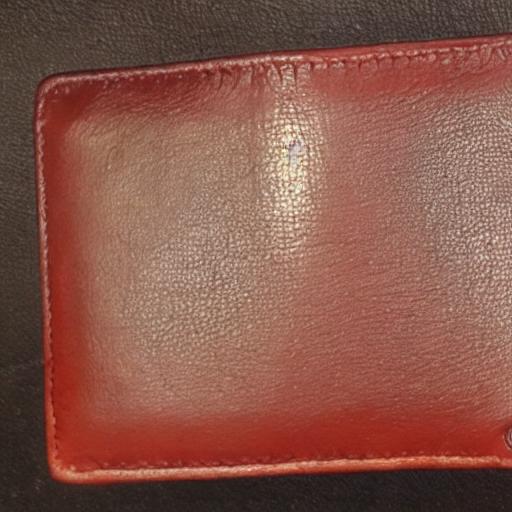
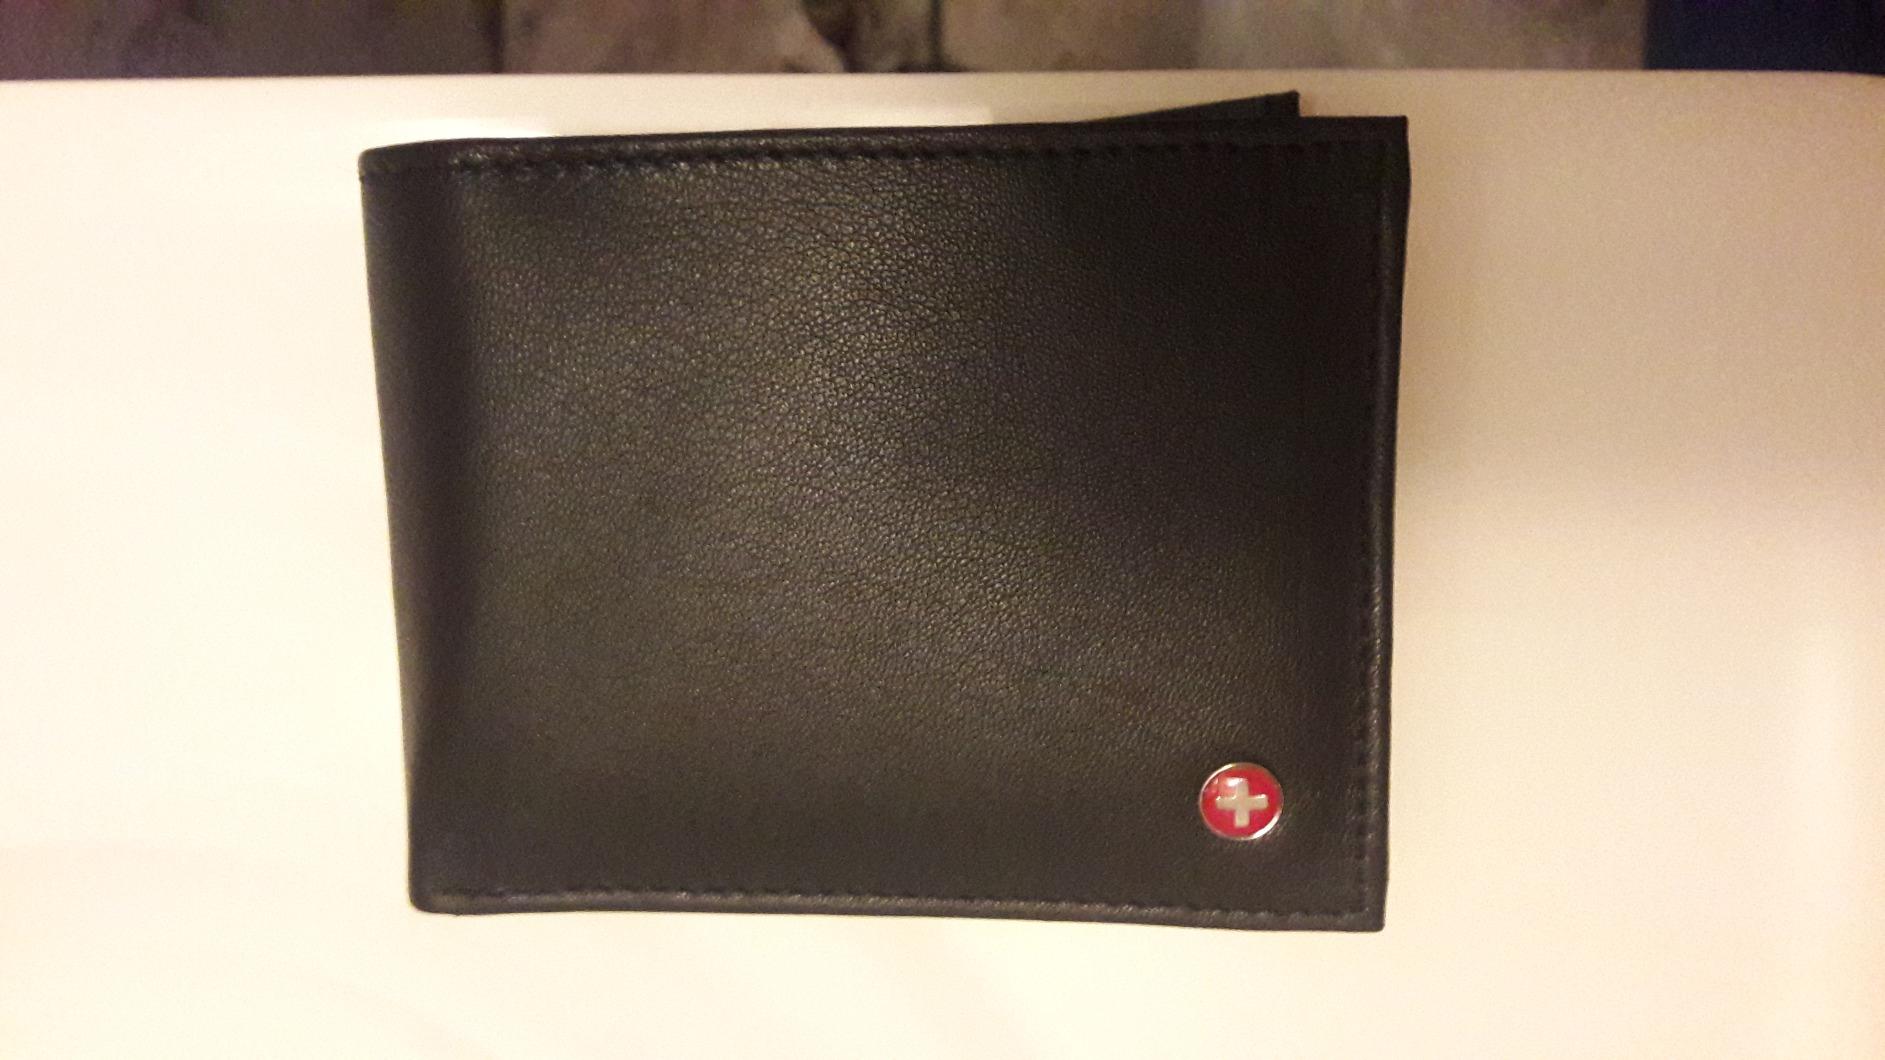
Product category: accessories_wallet
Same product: no